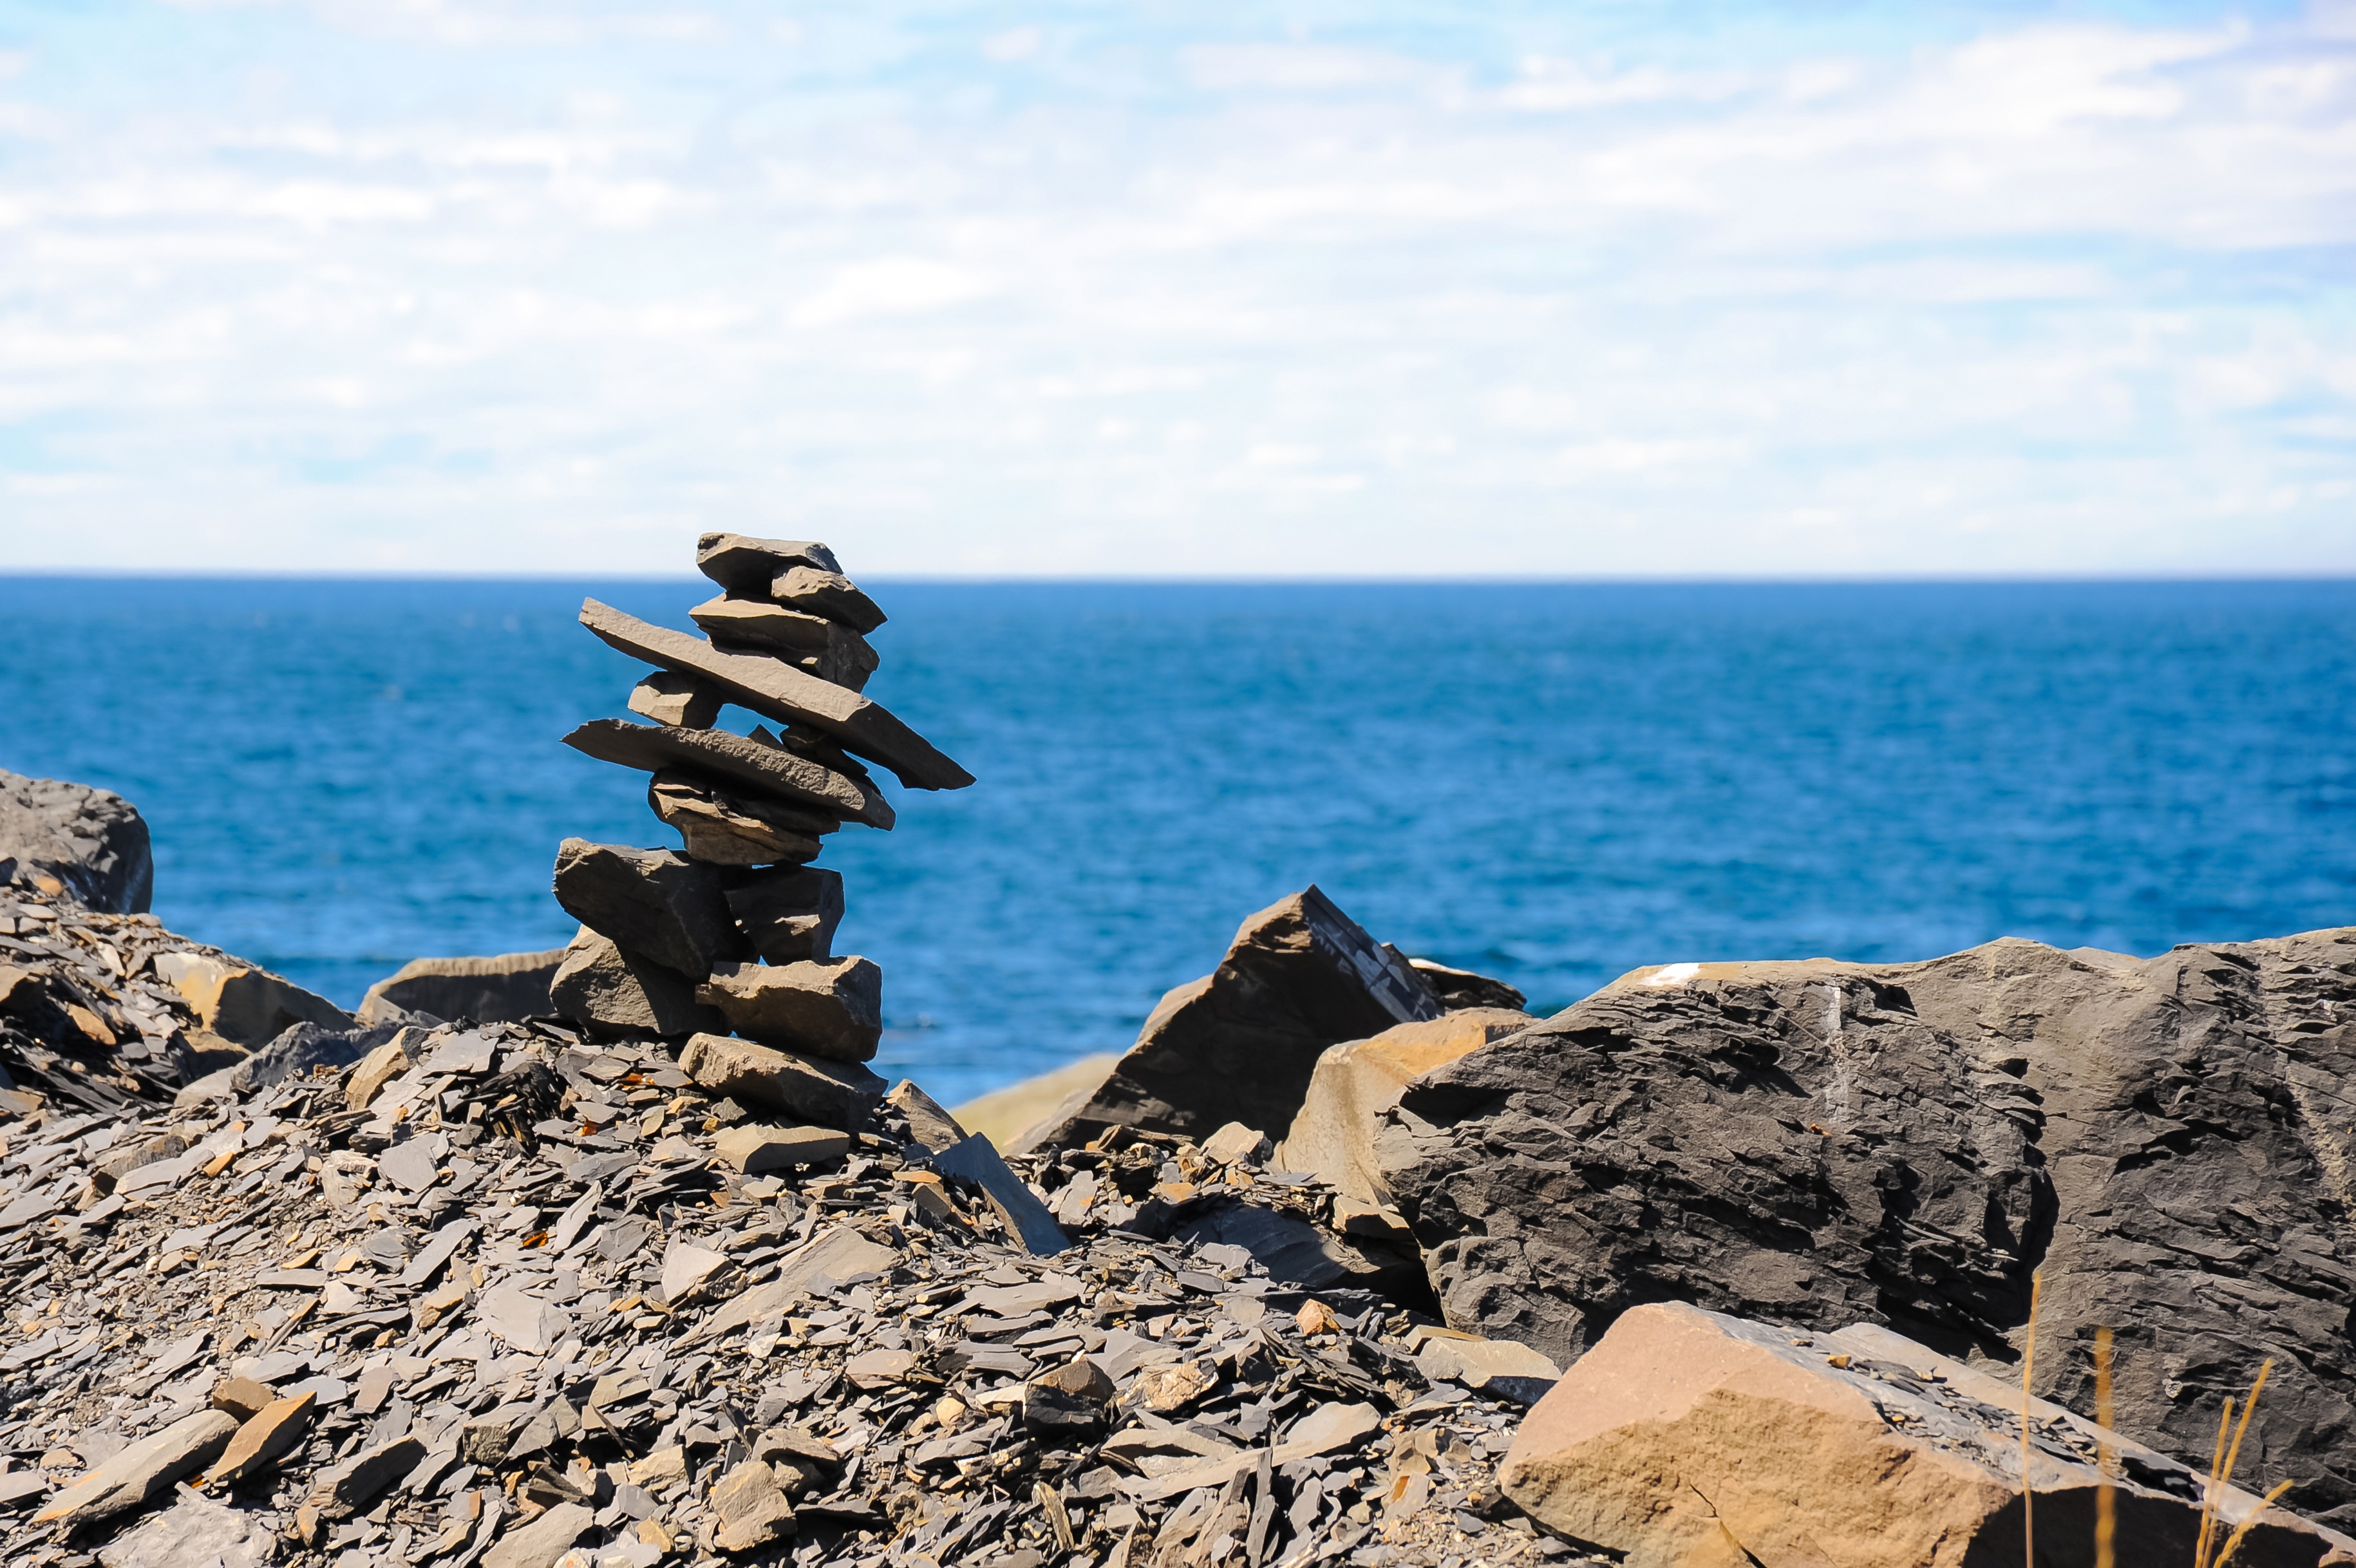
beach, sea, coast, sand, rock, ocean, shore, vacation, cliff, bay, terrain, material, body of water, geology, cape